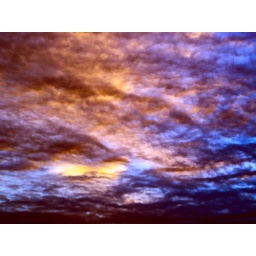
Looking further south,there was still some blue sky and patches of cloud lit up by the setting sun.